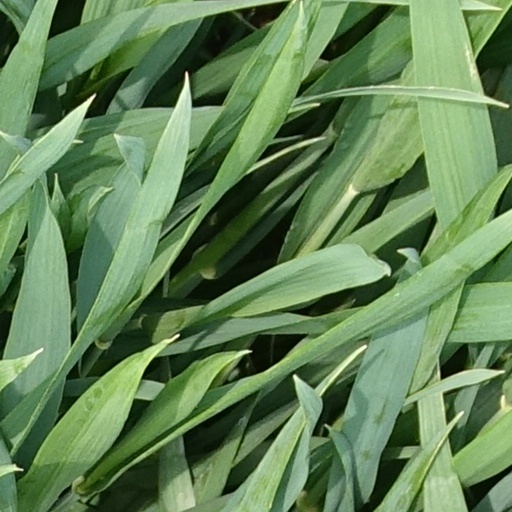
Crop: wheat